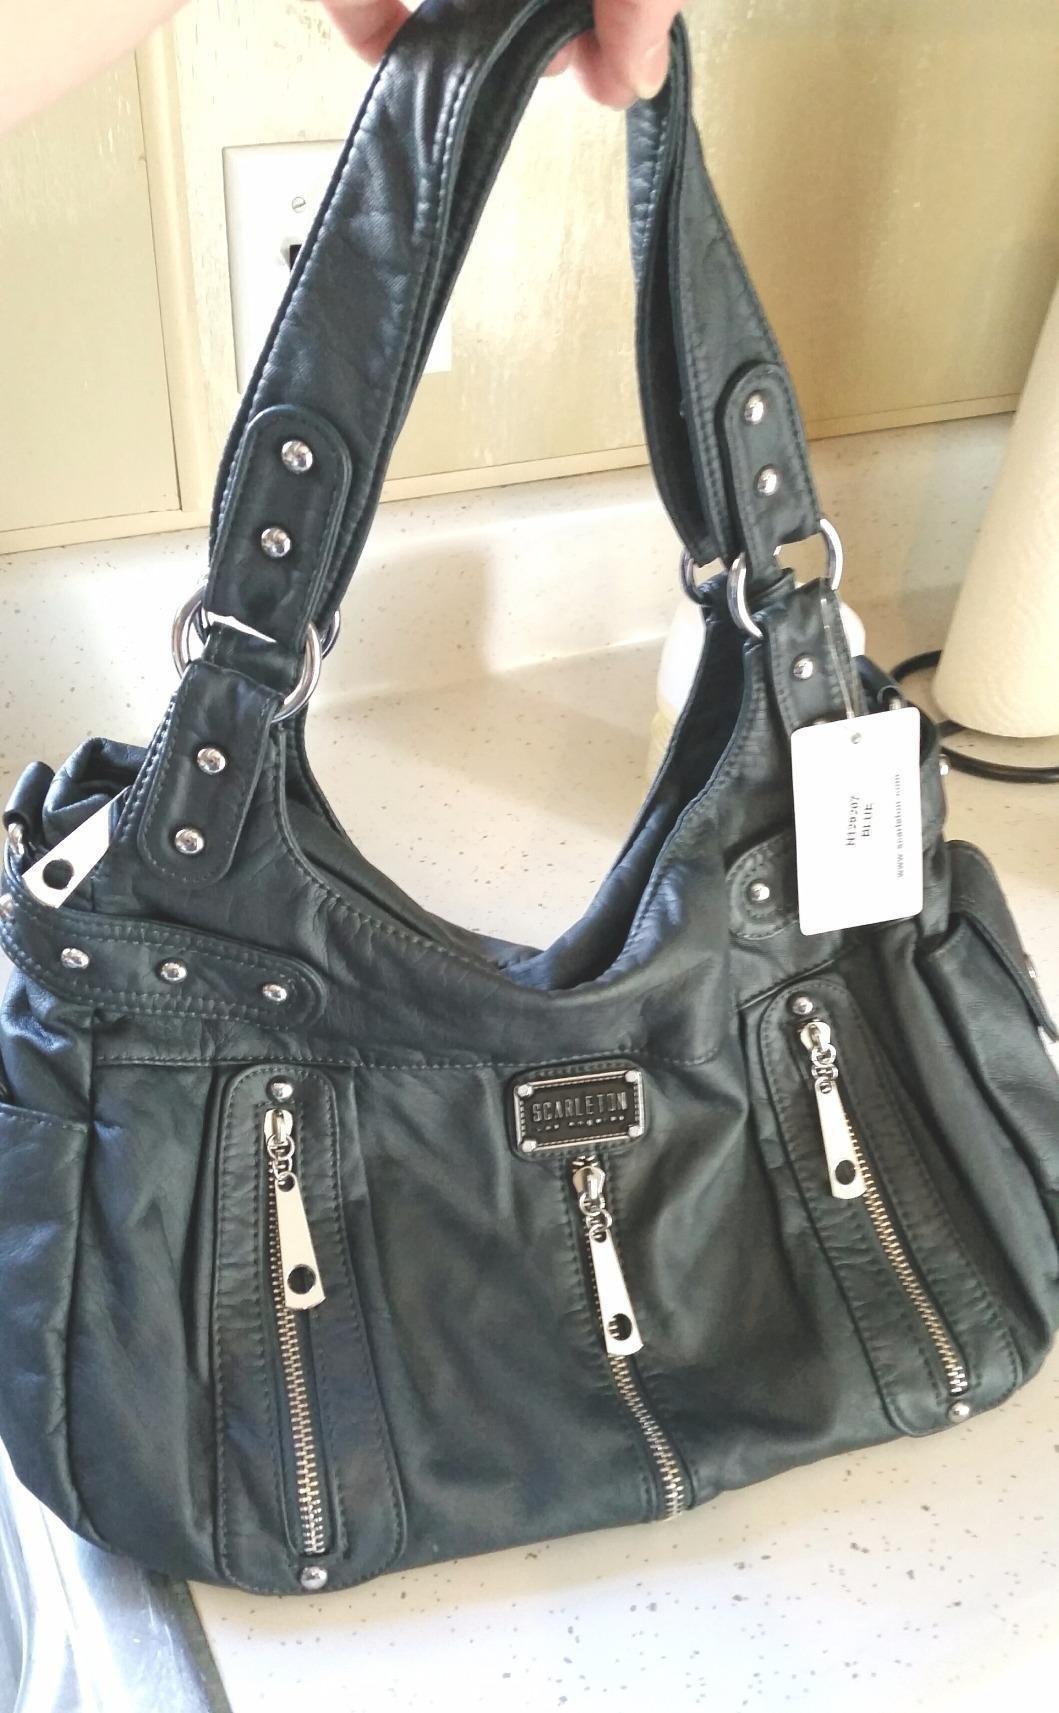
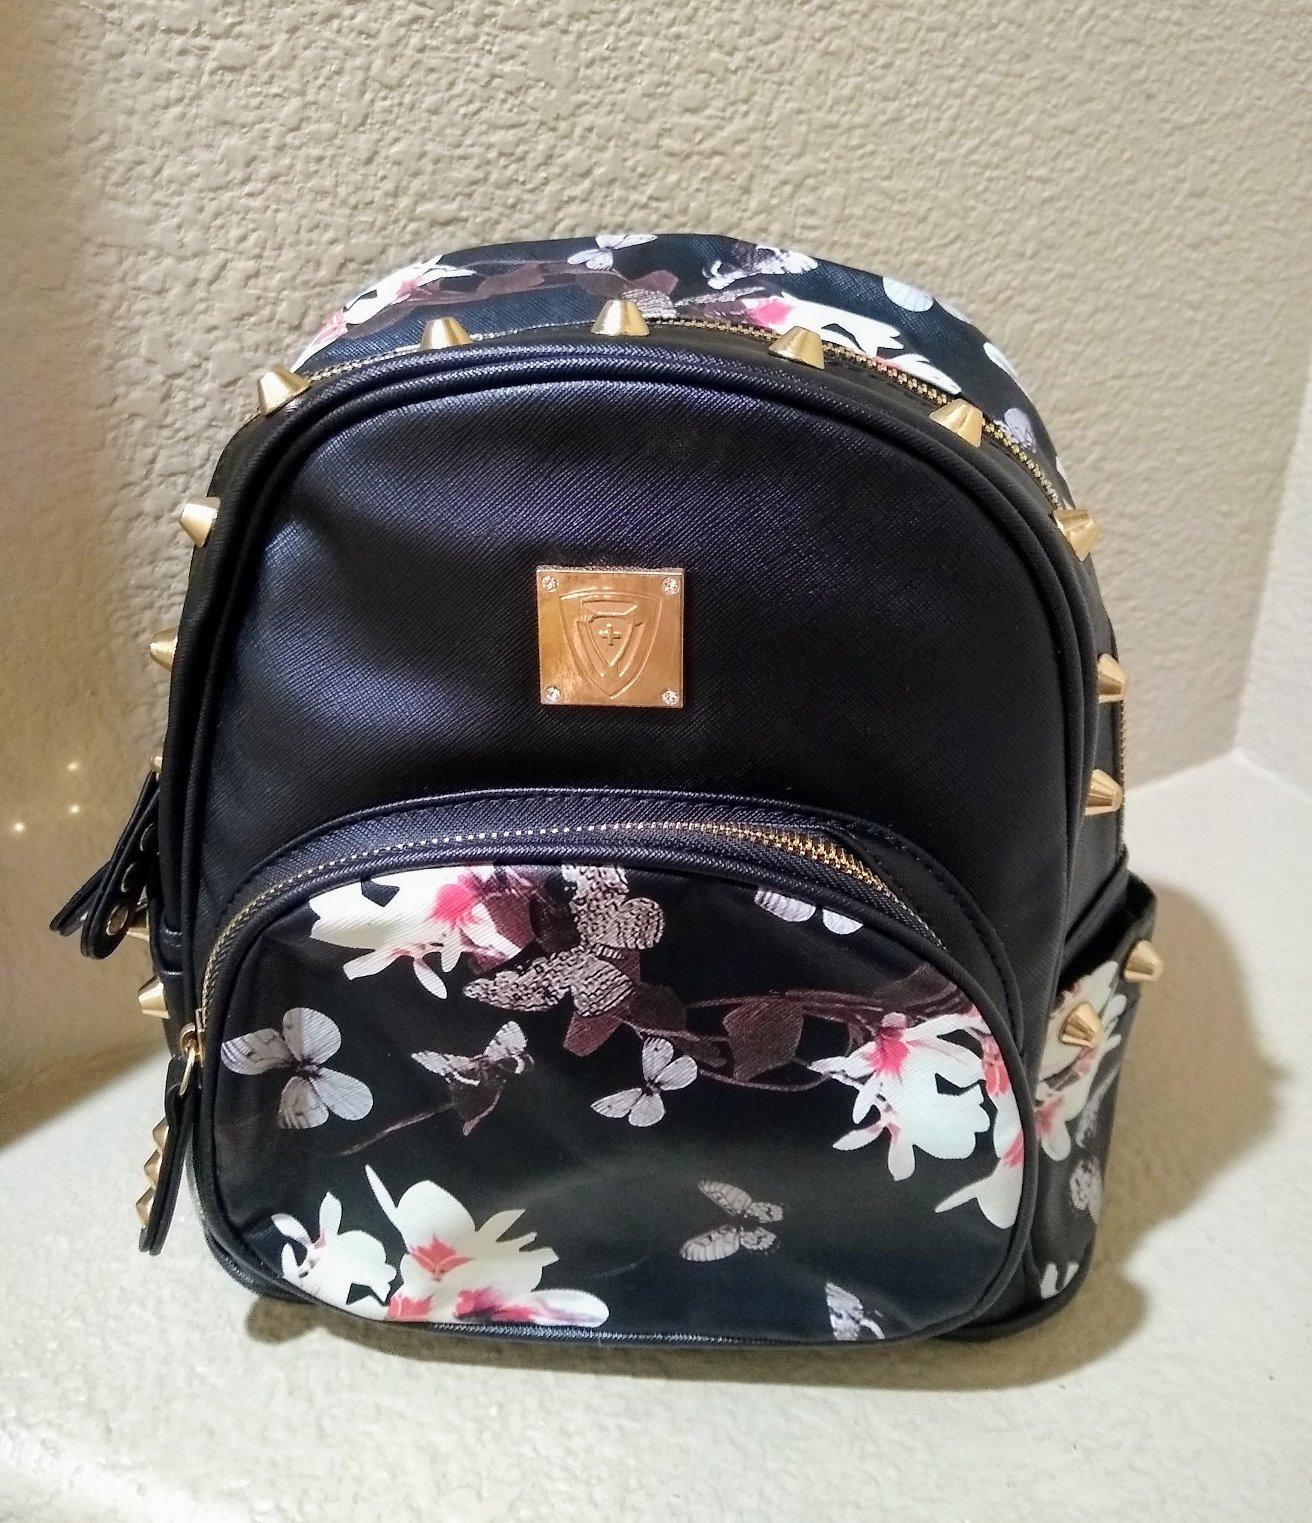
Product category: accessories_handbag
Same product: no